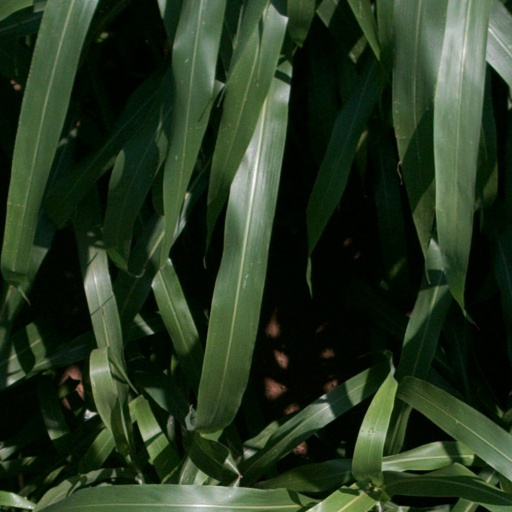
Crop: sorghum